Christophe Galtier

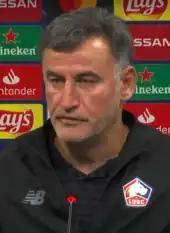
Galtier with Lille in 2019

In December 2009, Galtier was appointed the head coach of Saint-Étienne, with ASSE in danger of relegation following the departure of Alain Perrin. In his first season, Galtier successfully guided ASSE to safety, finishing in 17th place. ASSE finished in the top 10 of Ligue 1 in the seven consecutive seasons of Galtier's tenure, with 4 of those seasons ending in a European place.